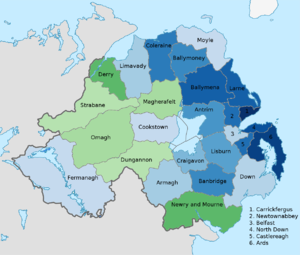
L'Irlande du Nord comptait 1 799 400 habitants en 2010. La densité de population moyenne était de 130 habitants au km².